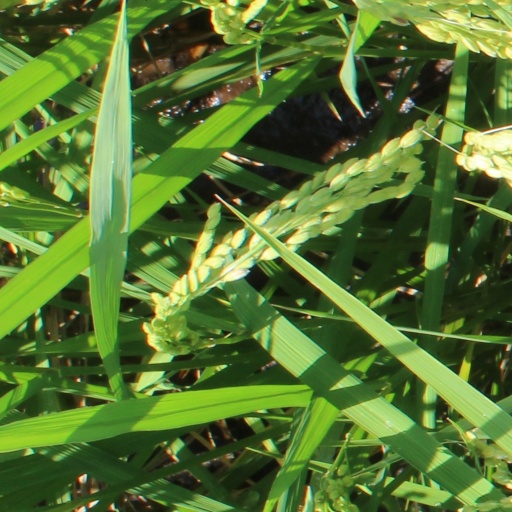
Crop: rice